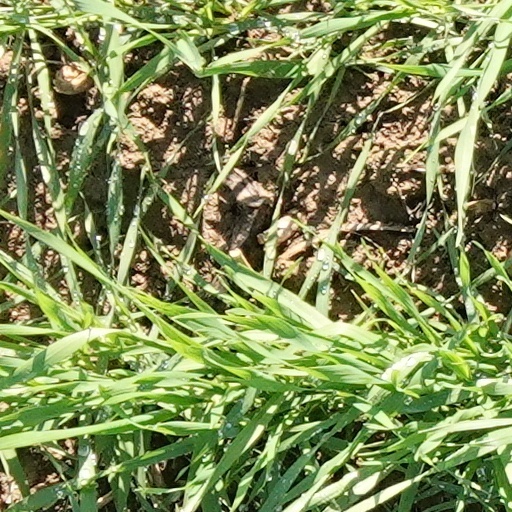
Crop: wheat